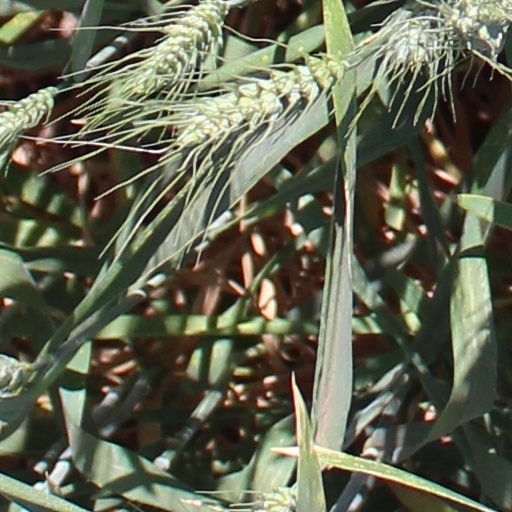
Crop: wheat